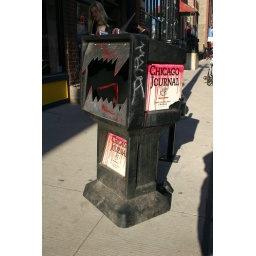
Monster newspaper box in front of Quimby's Books, Chicago